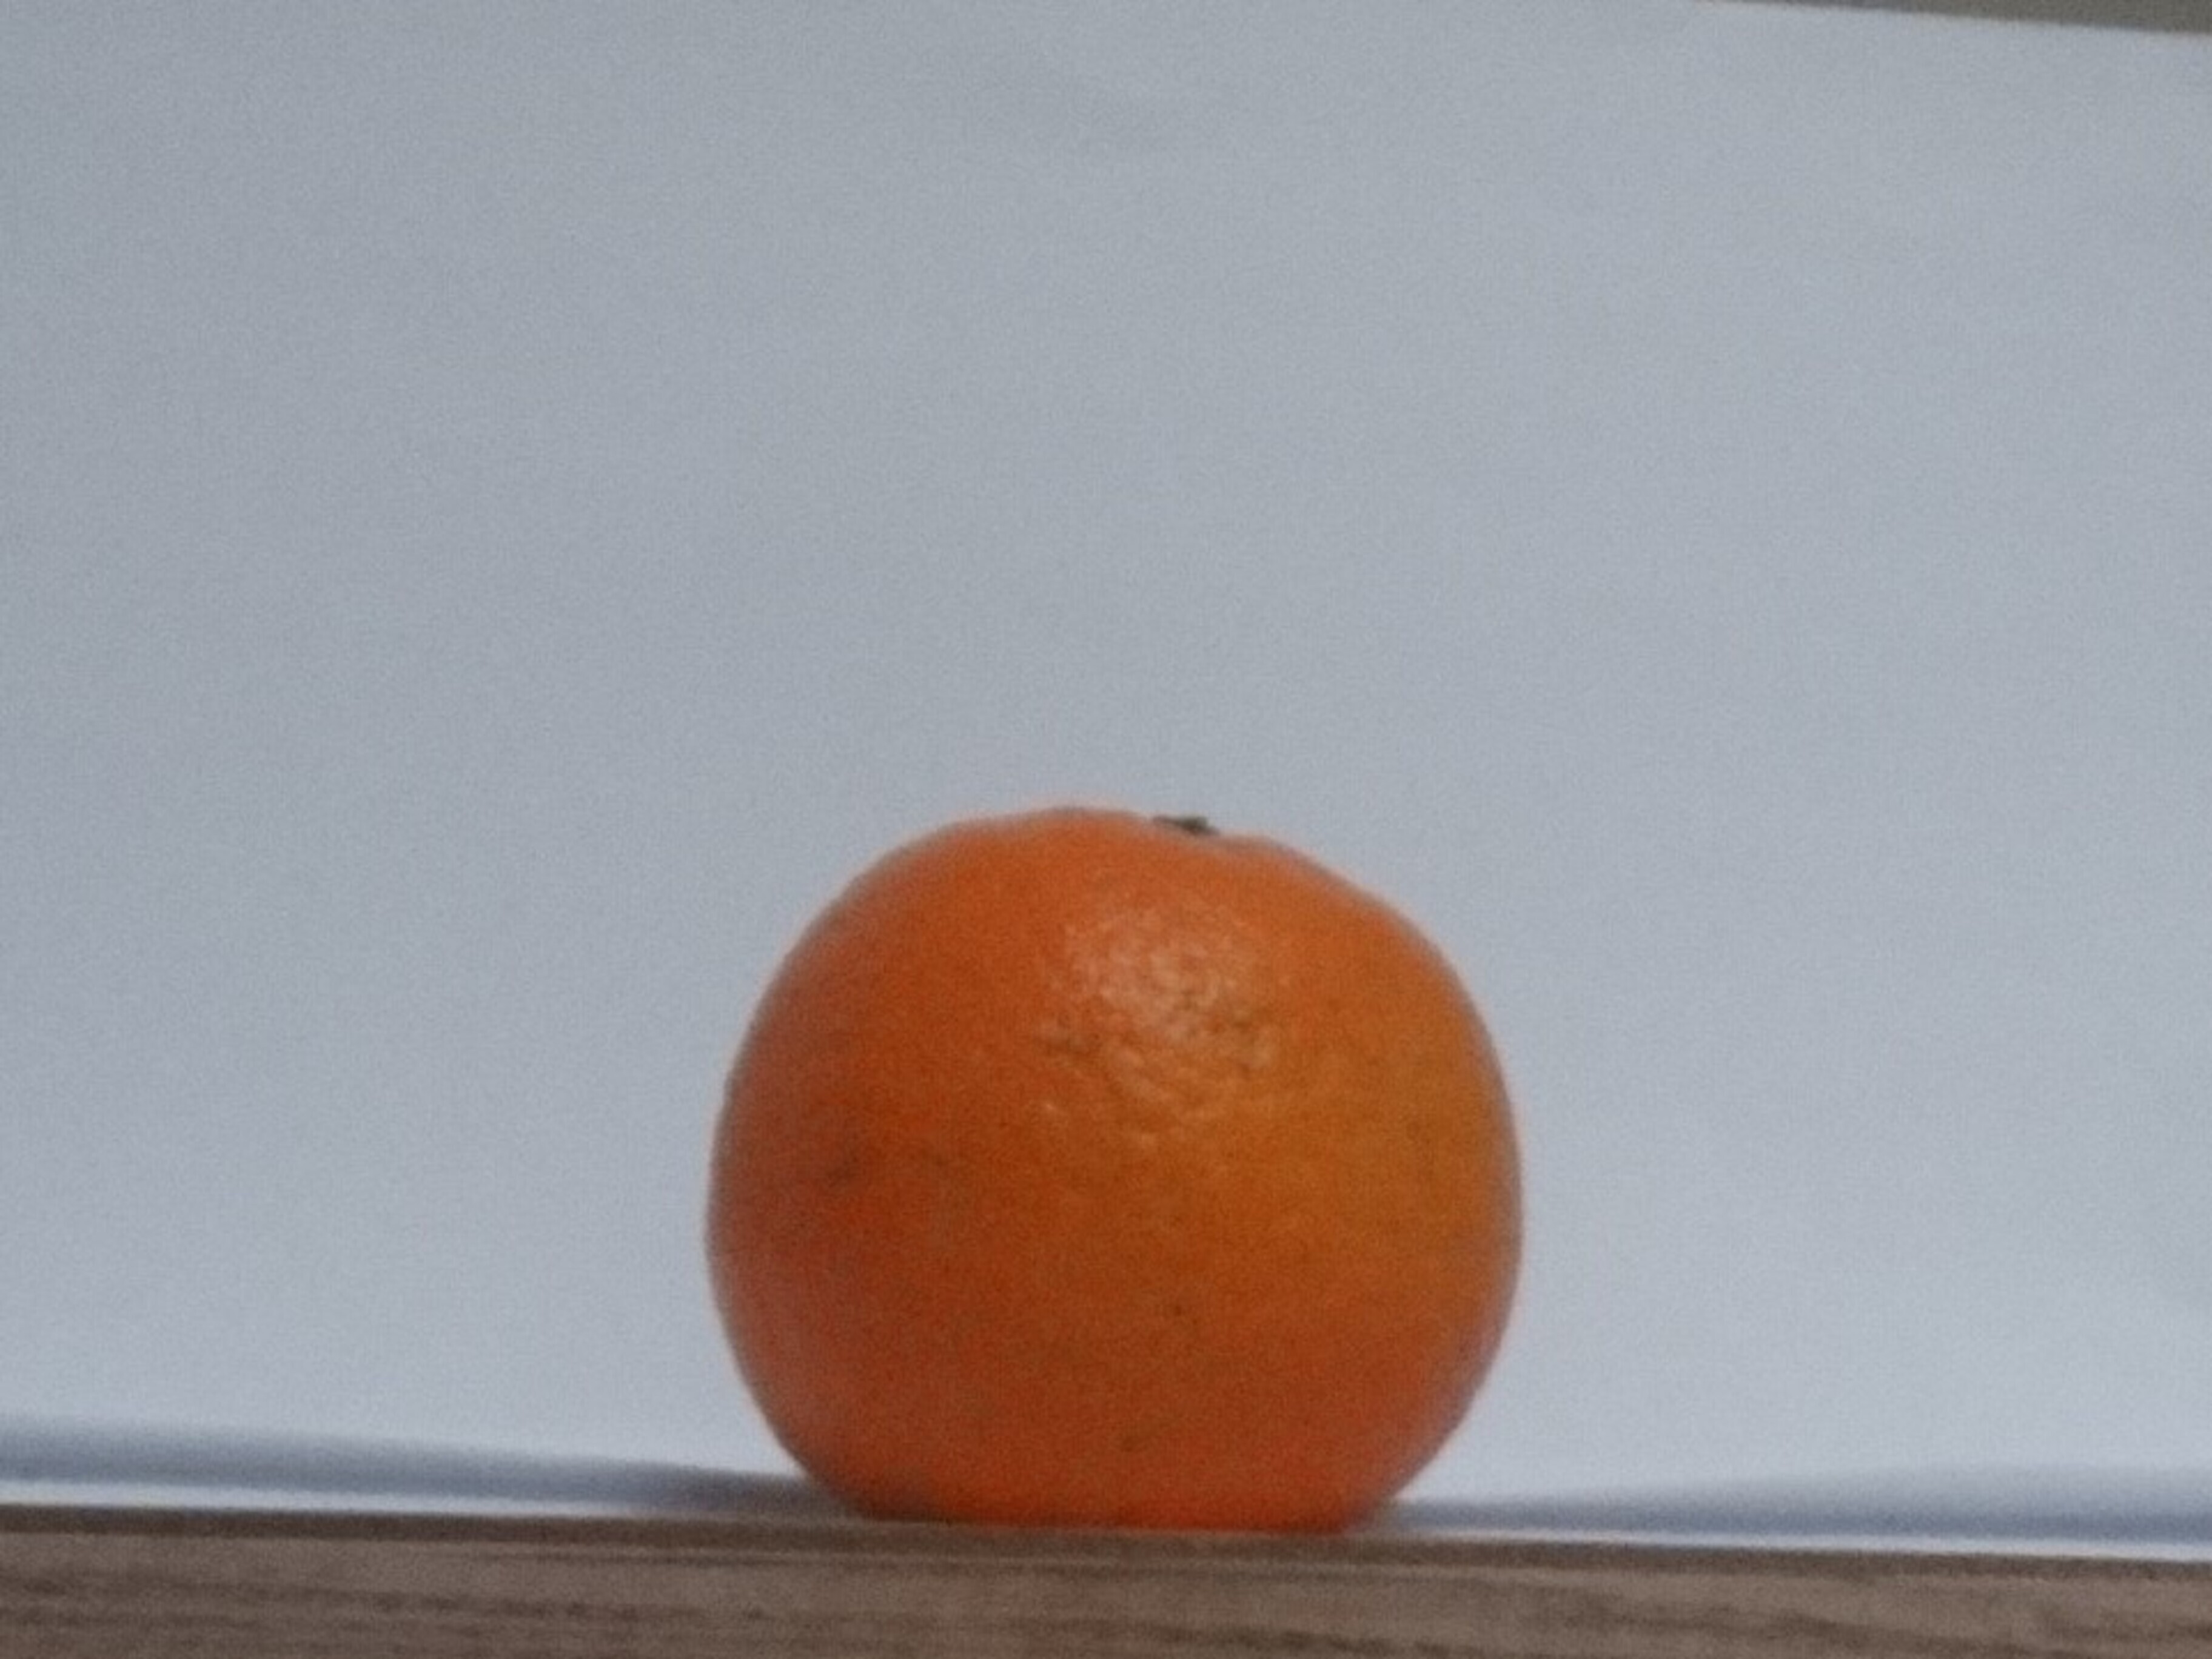
Citrus fruit variety: tankan